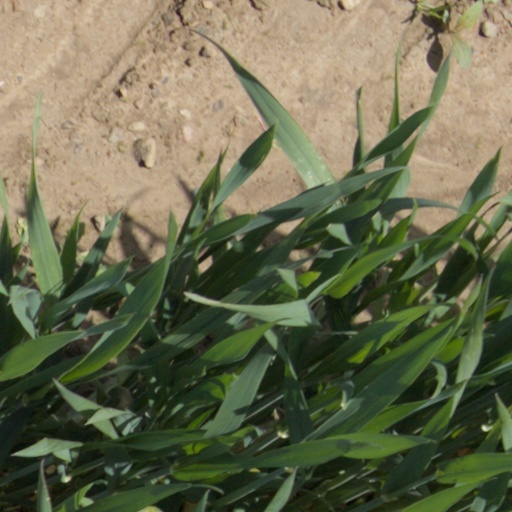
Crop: wheat